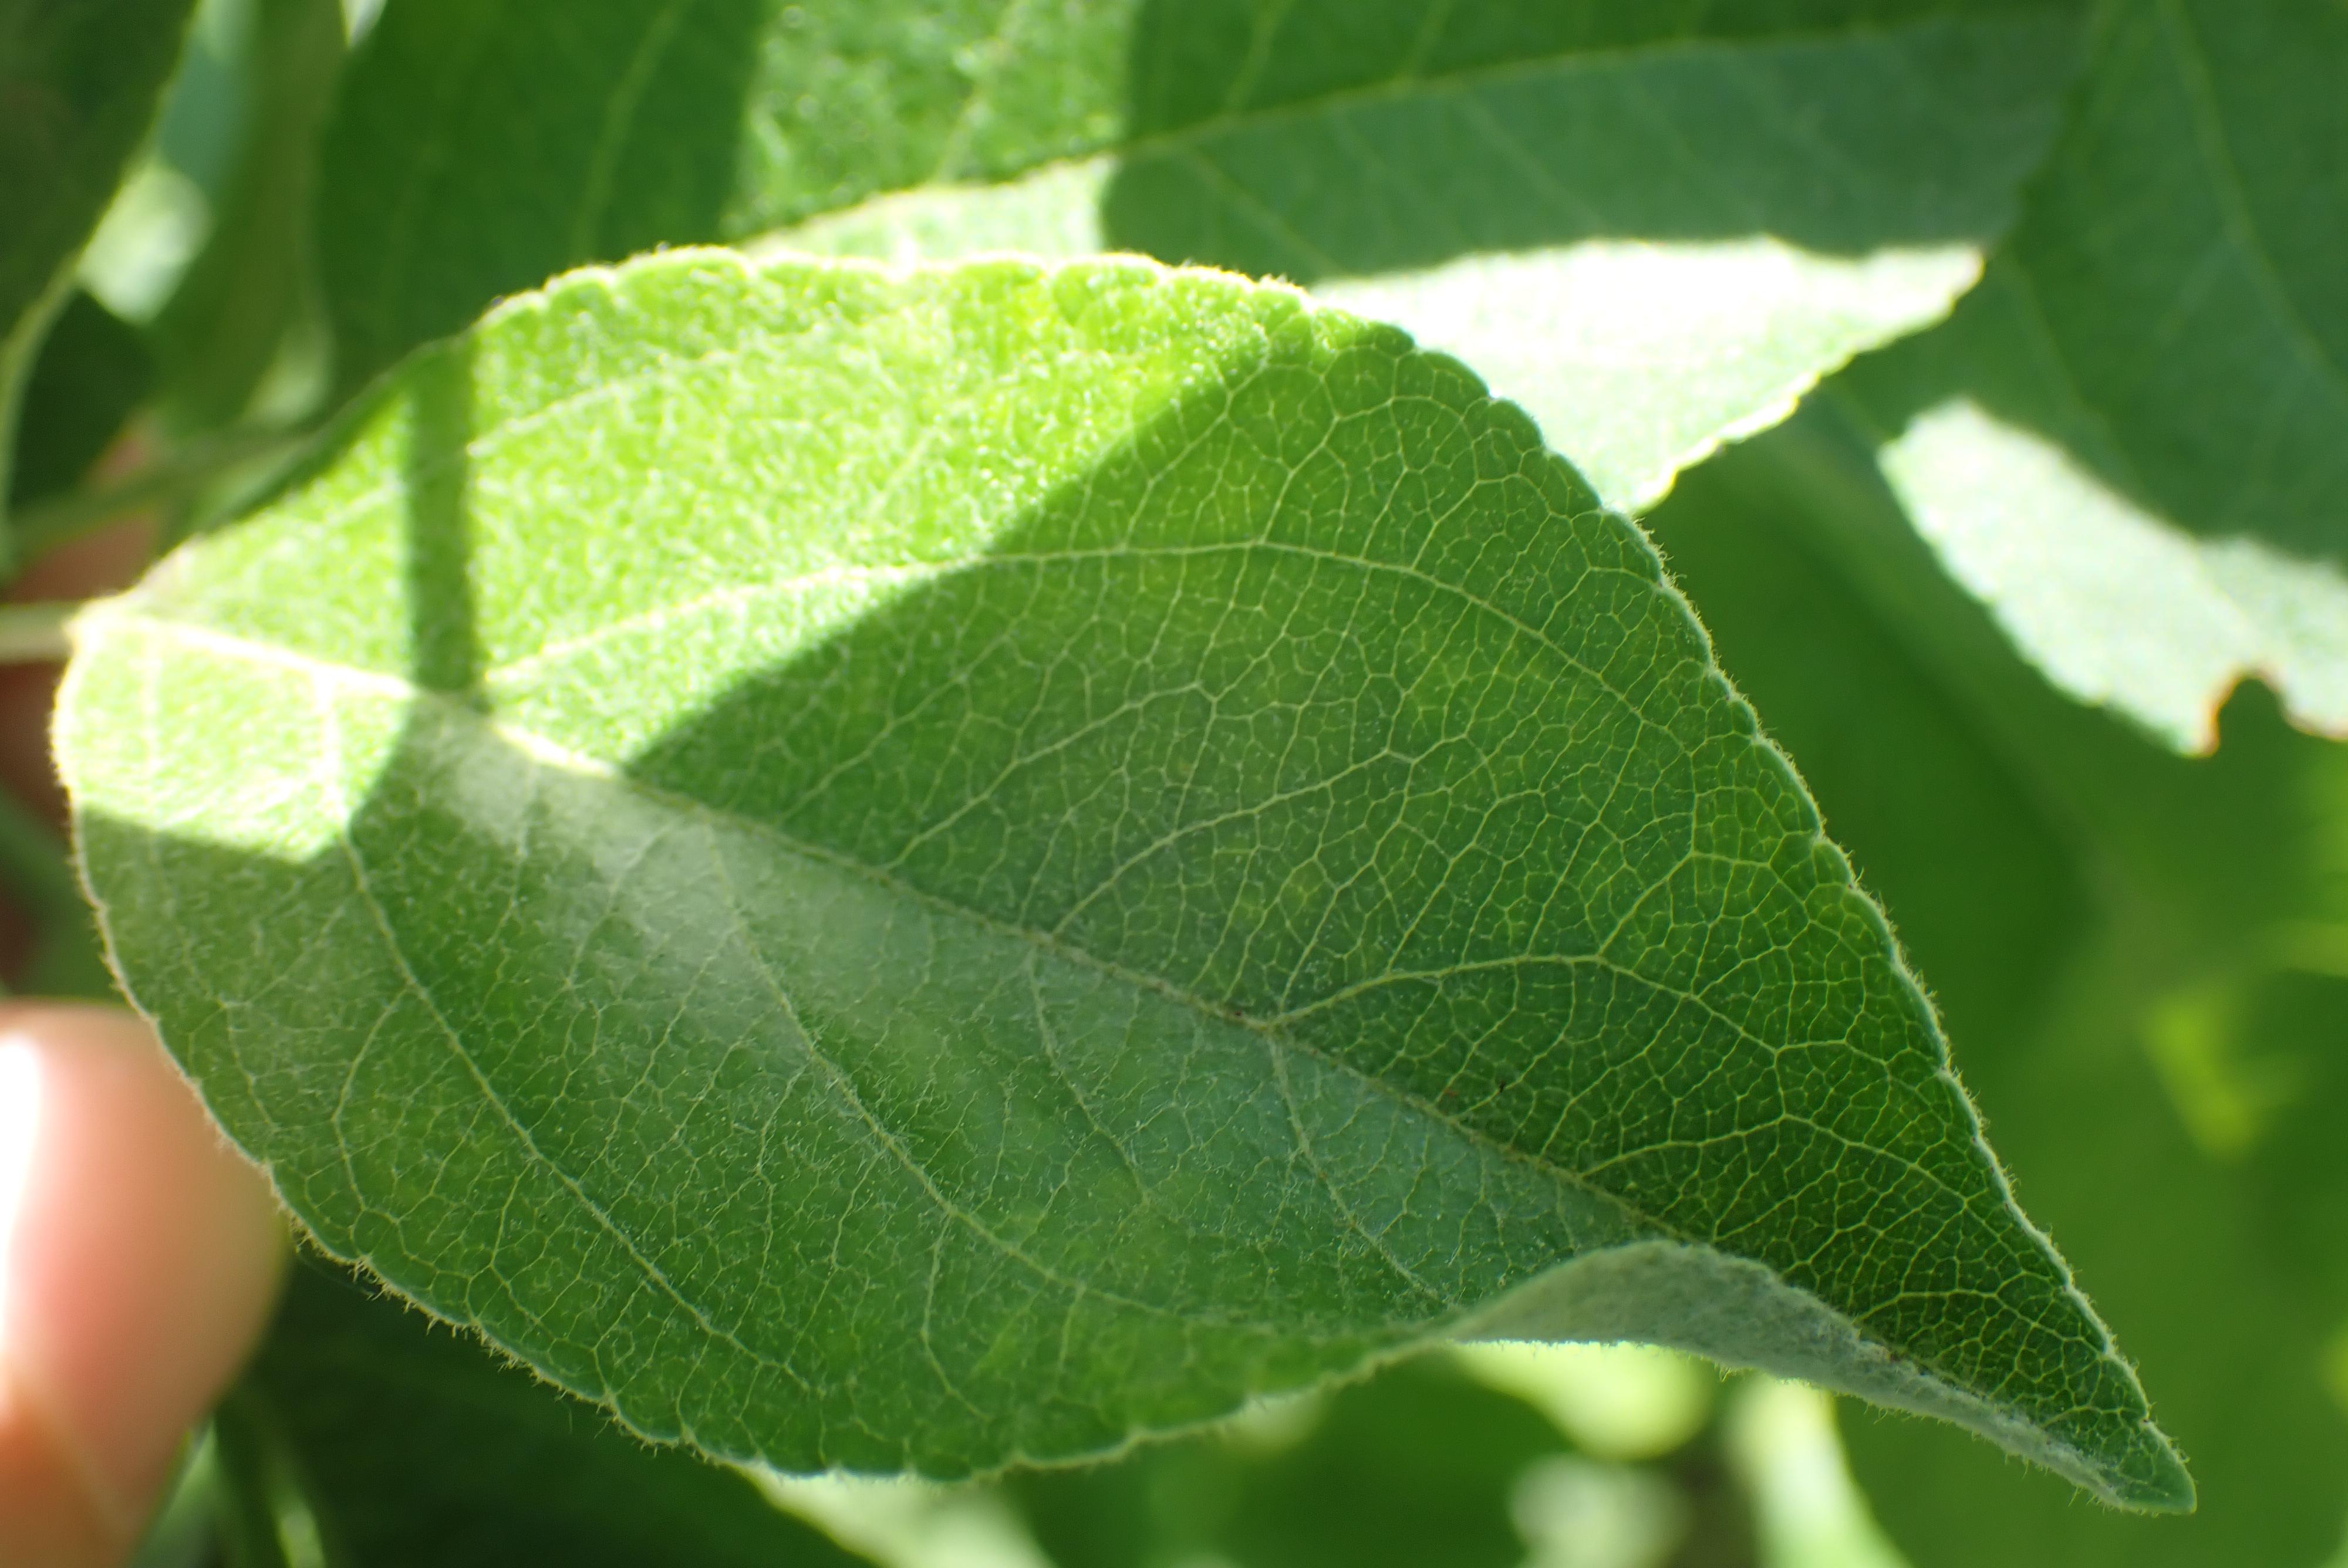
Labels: healthy